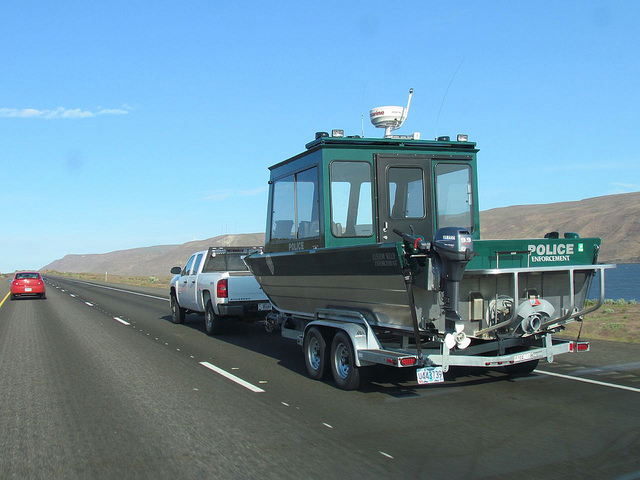
A white truck pulling a police boat on the highway.

A police boat being towed down a highway.

Green boat with outboard motor on trailer being pulled down highway.

A white truck pulling a boat while driving down the road.

A pick up truck towing a police boat on a trailer on a freeway.